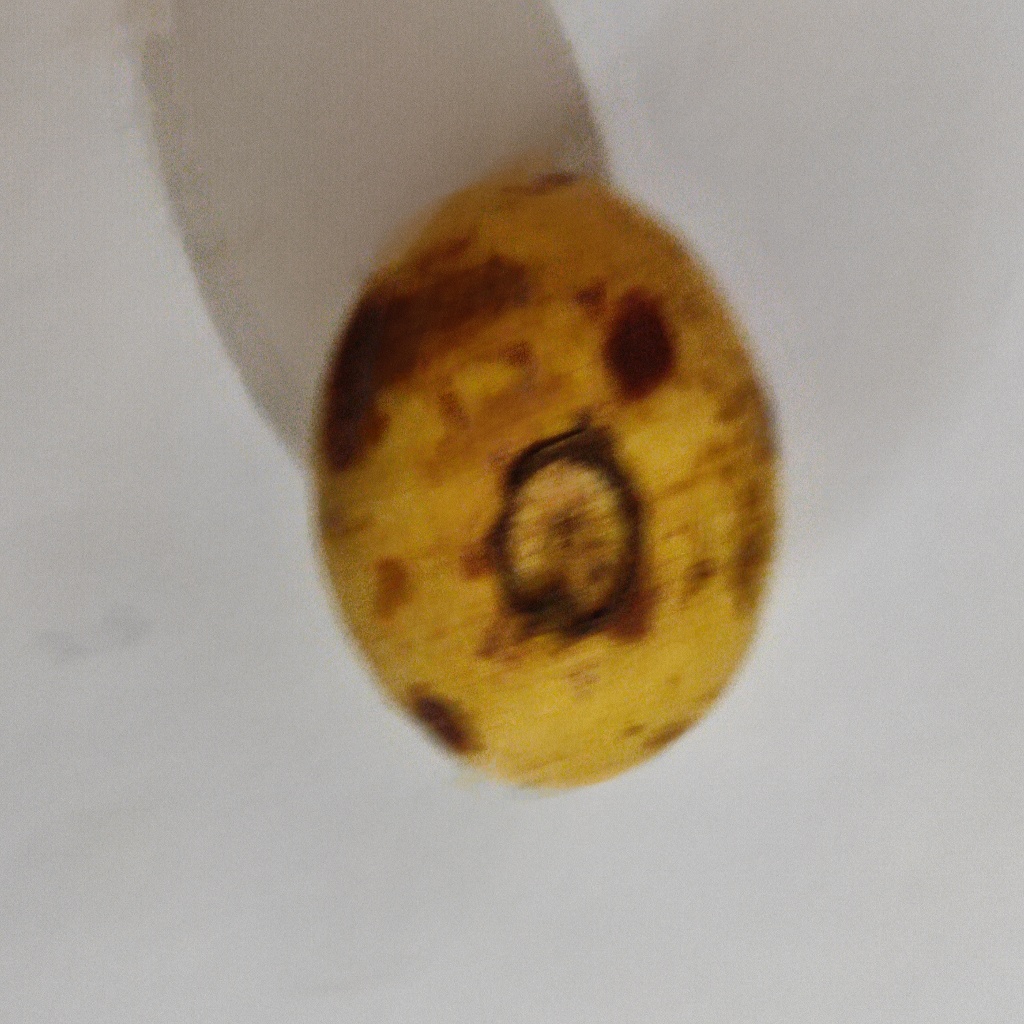
Crop: guava
Quality class: Defect